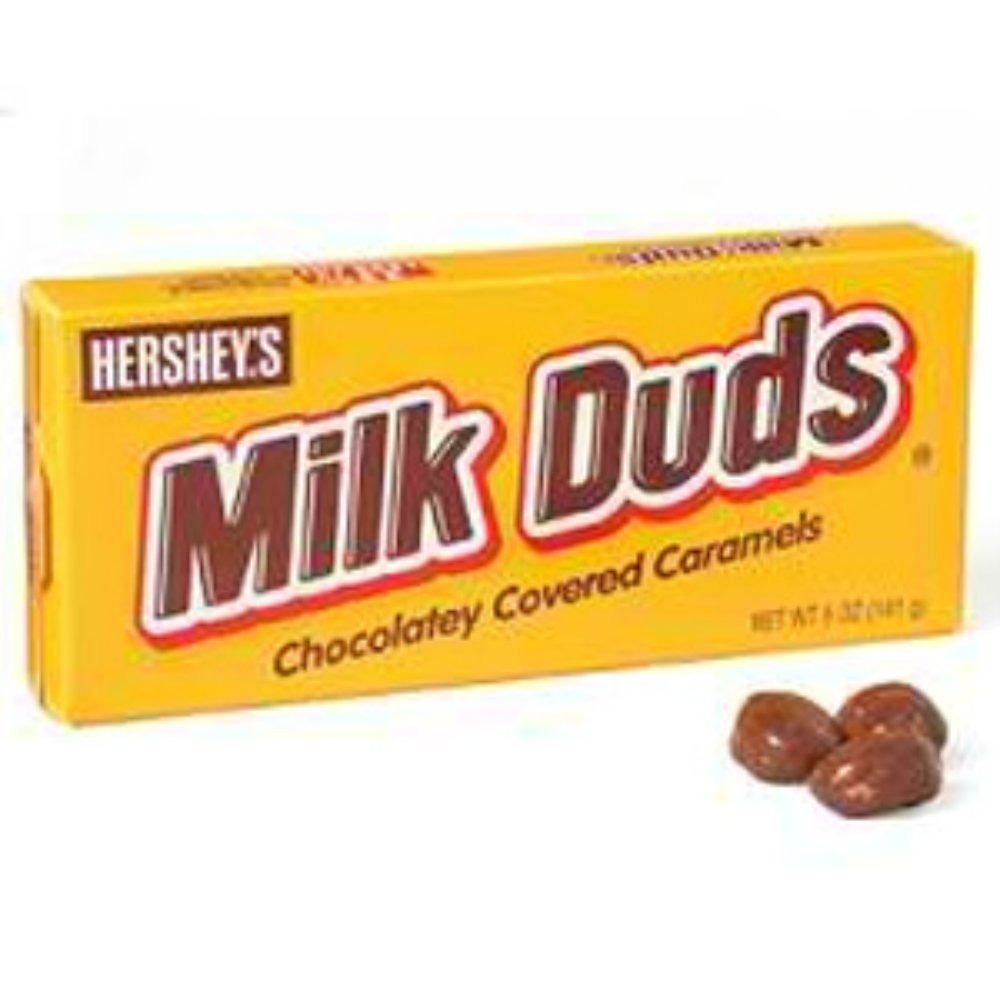
Item Name: HERSHEY Milk Duds Theater Box, 5-Ounce Boxes (Pack of 12)
Bullet Point 1: Perfect for a delicious treat on the go, or a movie at home
Bullet Point 2: Great just as they are, or incorporated into desserts and snack mixes
Bullet Point 3: Bite size, chewy, milk-chocolate-covered caramels
Bullet Point 4: A kosher candy
Bullet Point 5: Includes 12 boxes of Milk Duds Candy, (5-Ounce Boxes)
Value: 60.0
Unit: Ounce

Price: 1.79